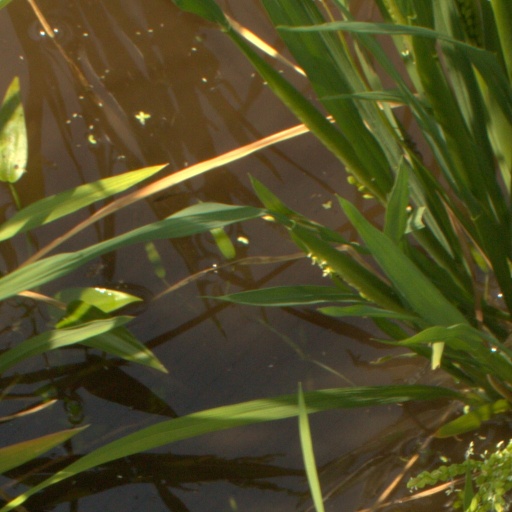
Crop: rice